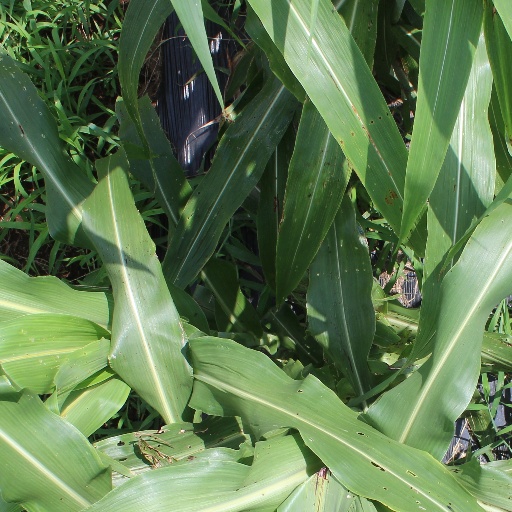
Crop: sorghum